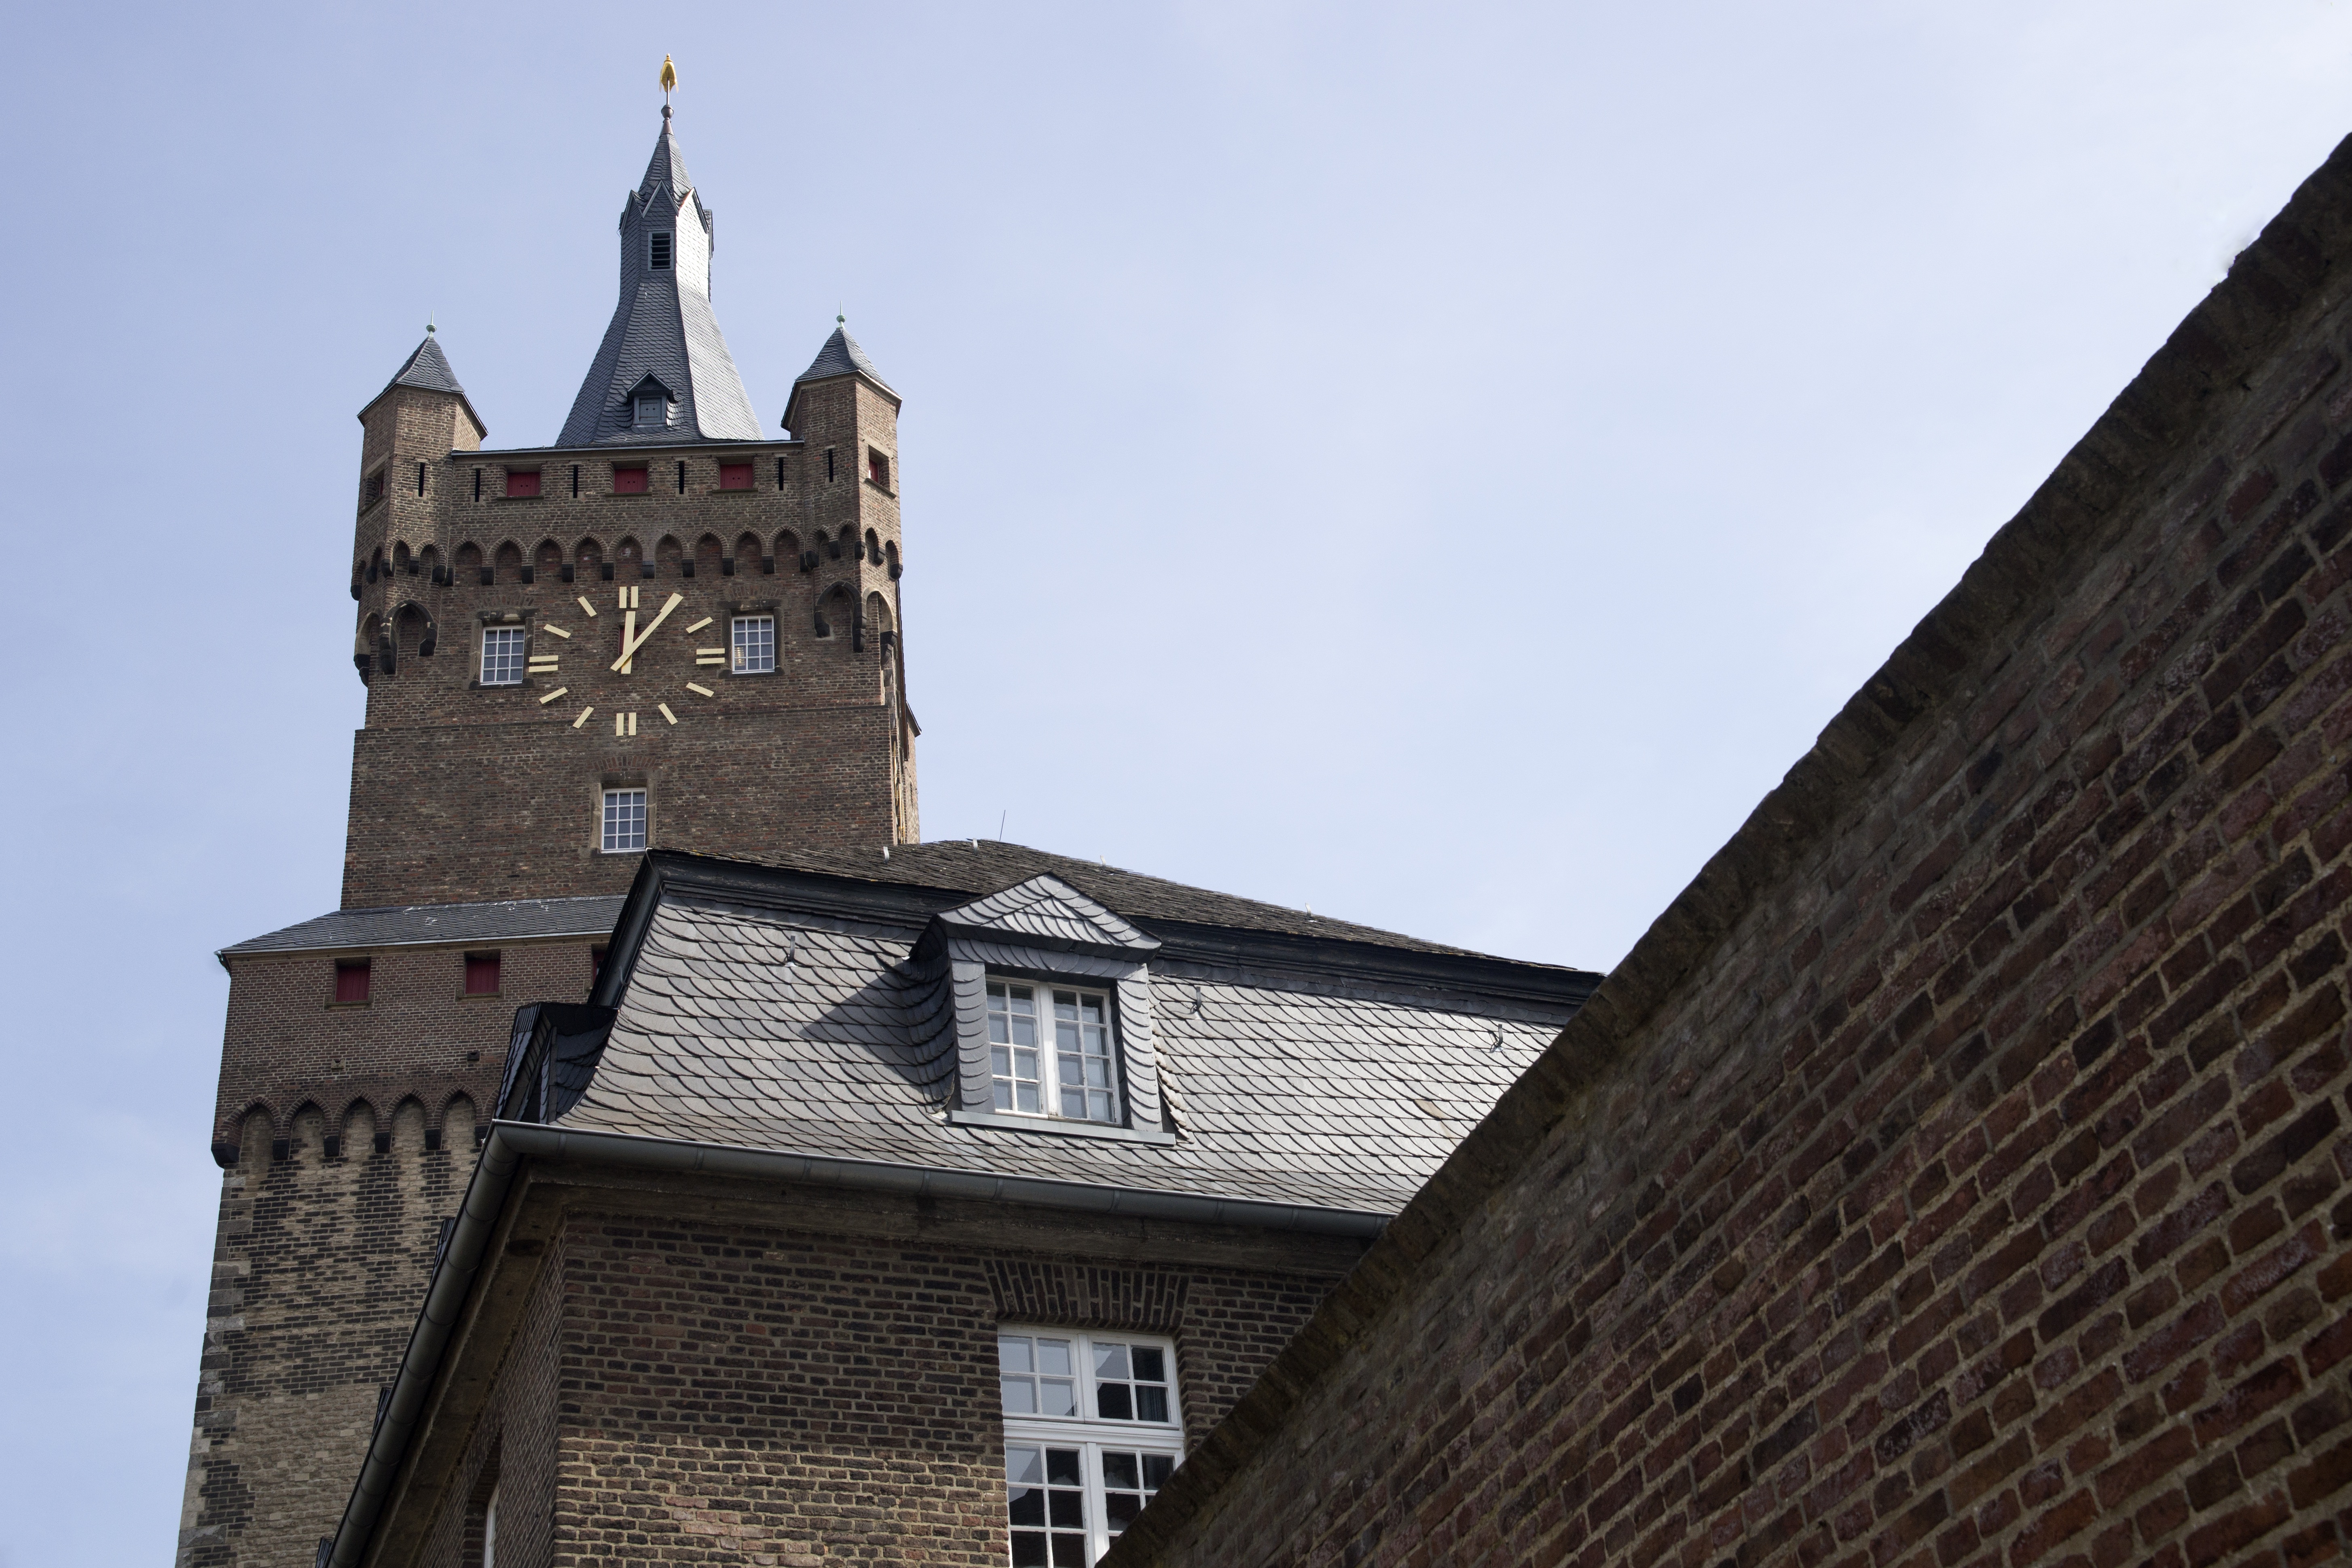
architecture, house, clock, time, hour, building, tower, castle, facade, church, place of worship, clock tower, clock face, bell tower, spire, steeple, wide, historically, middle ages, masonry, knights, time of, castle wall